Prior Park

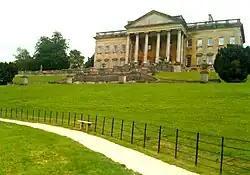

Prior Park is a Neo-Palladian house that was designed by John Wood, the Elder, and built in the 1730s and 1740s for Ralph Allen on a hill overlooking Bath, Somerset, England. It has been designated as a Grade I listed building.